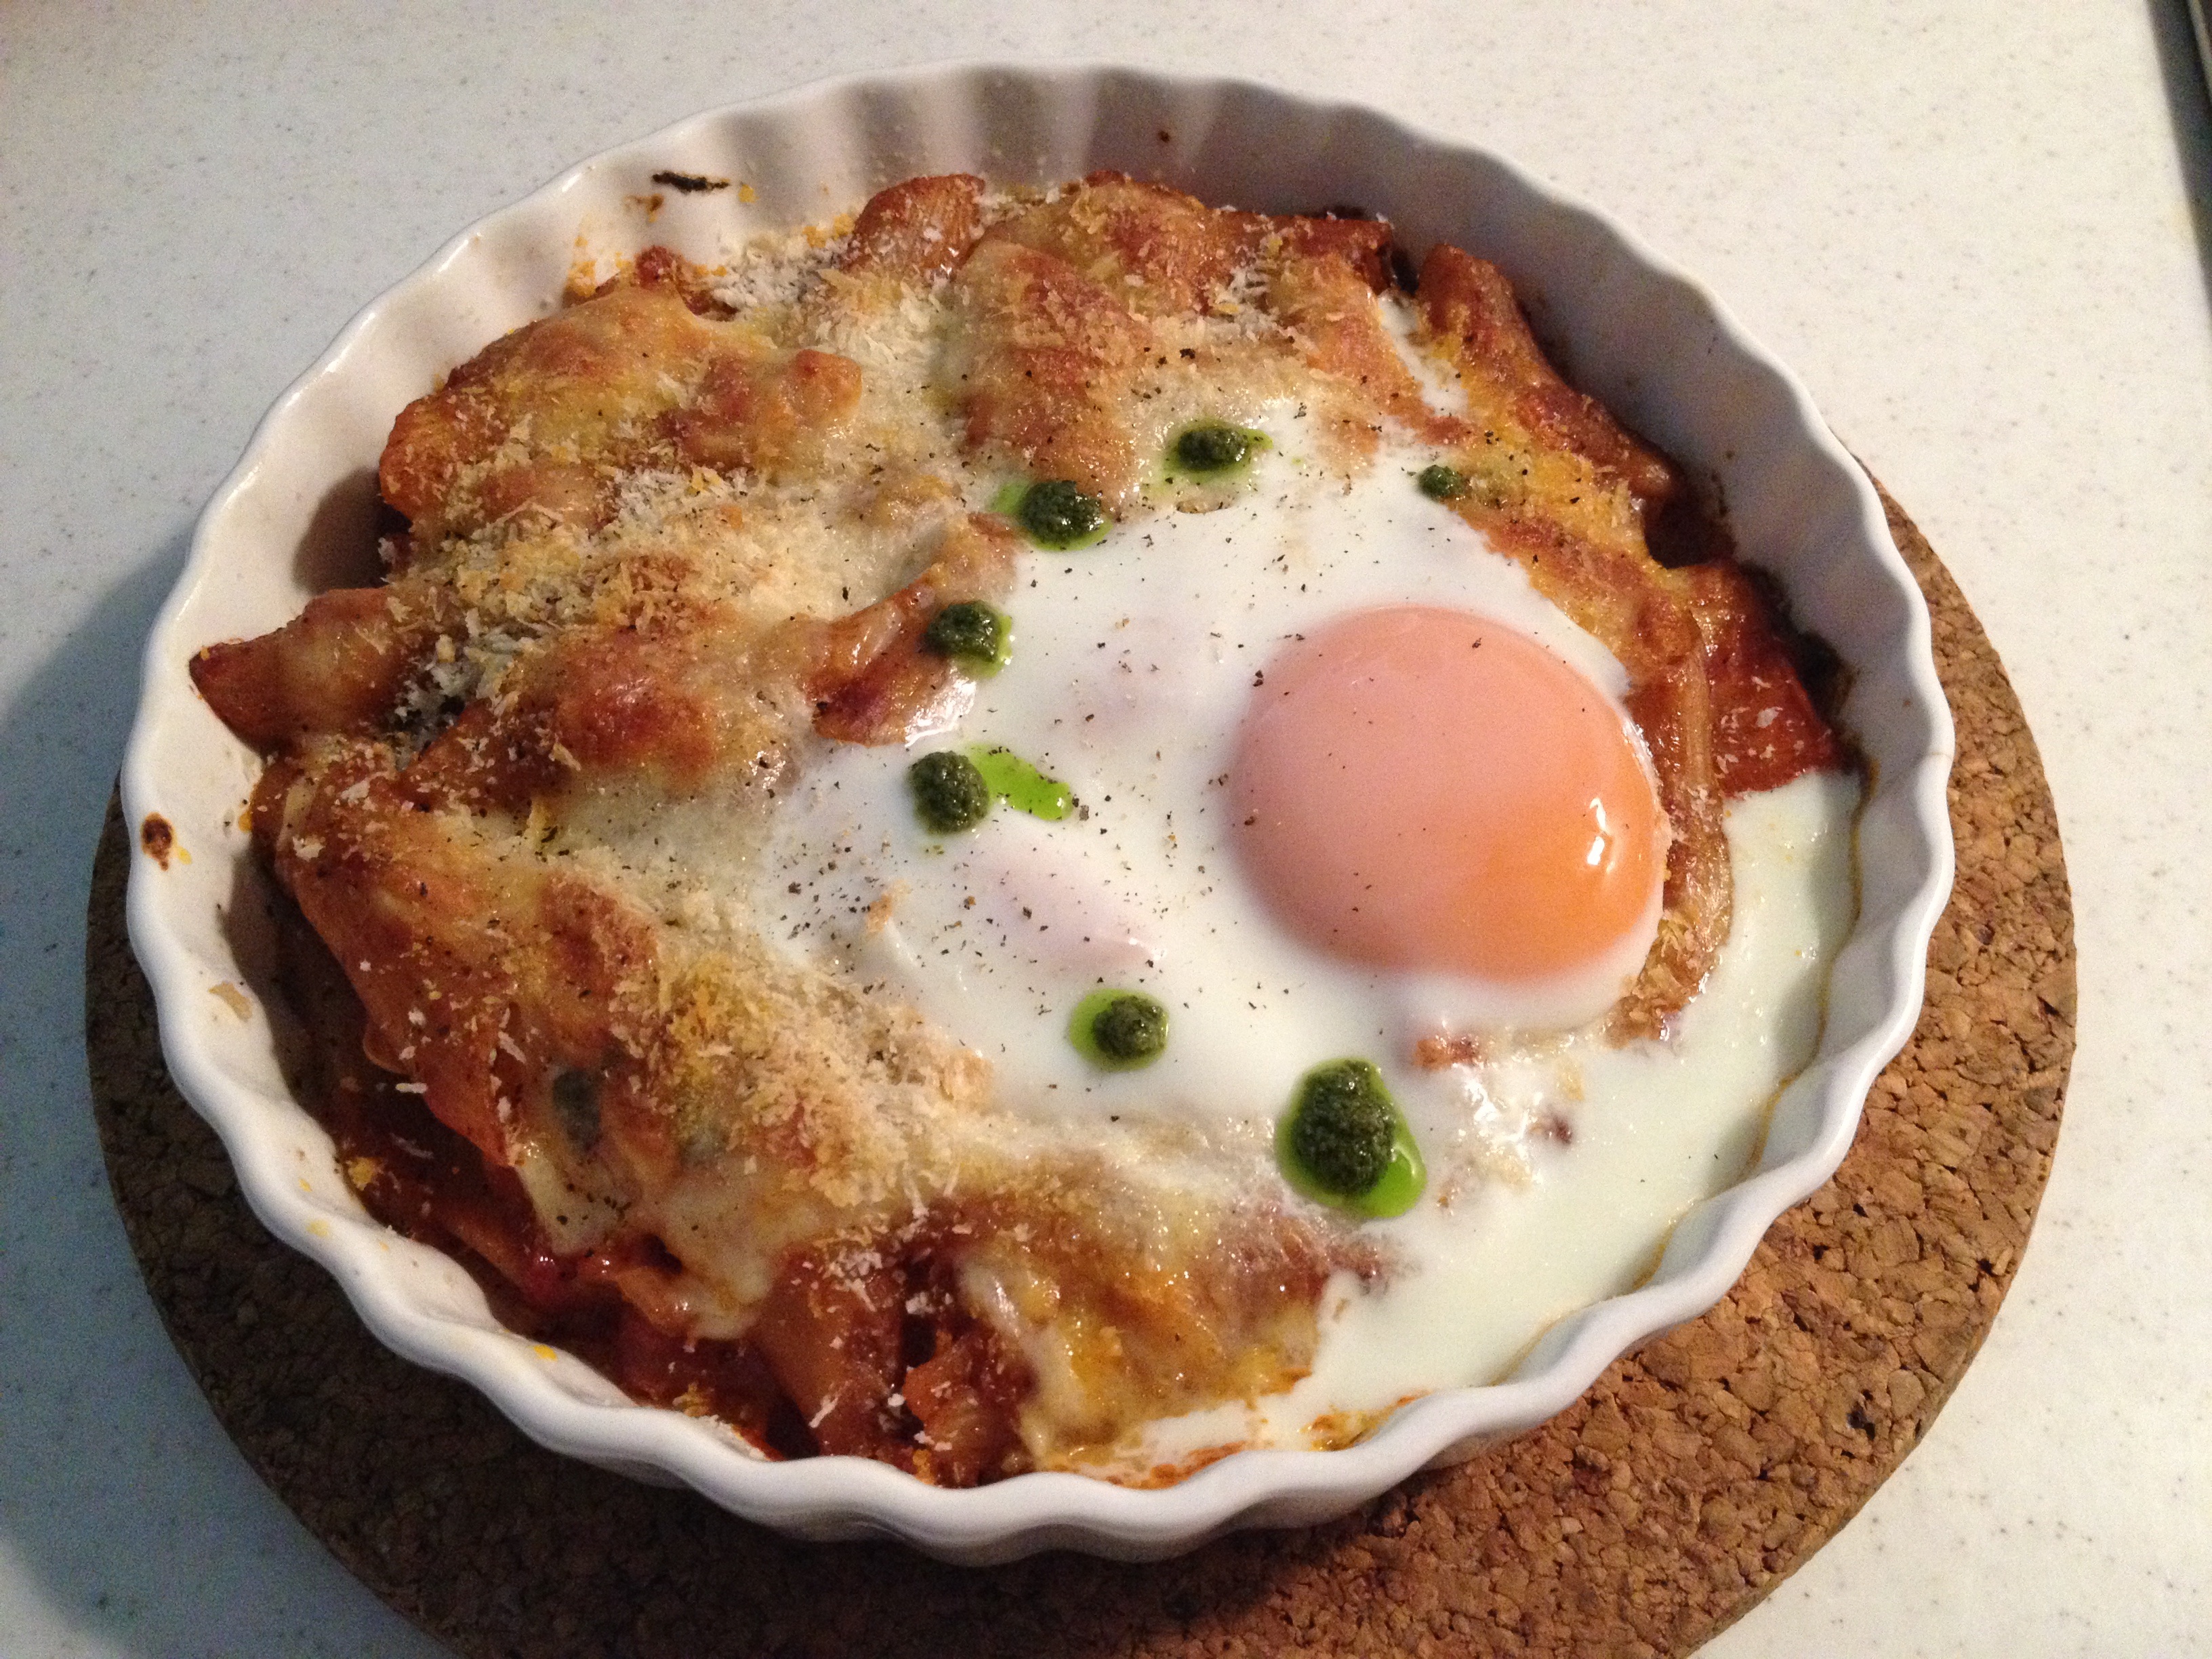
dish, meal, food, breakfast, cuisine, pizza, fried egg, lasagna, doria